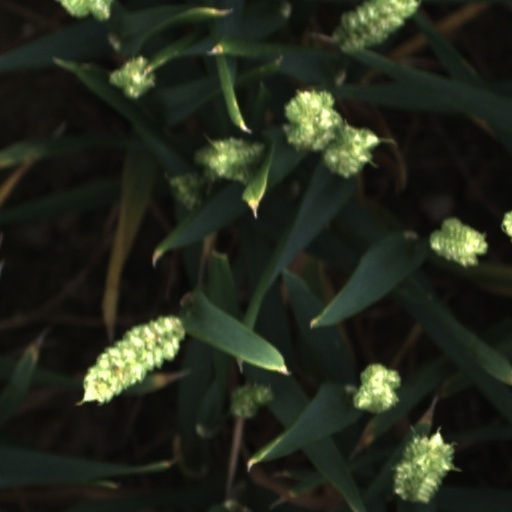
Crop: wheat